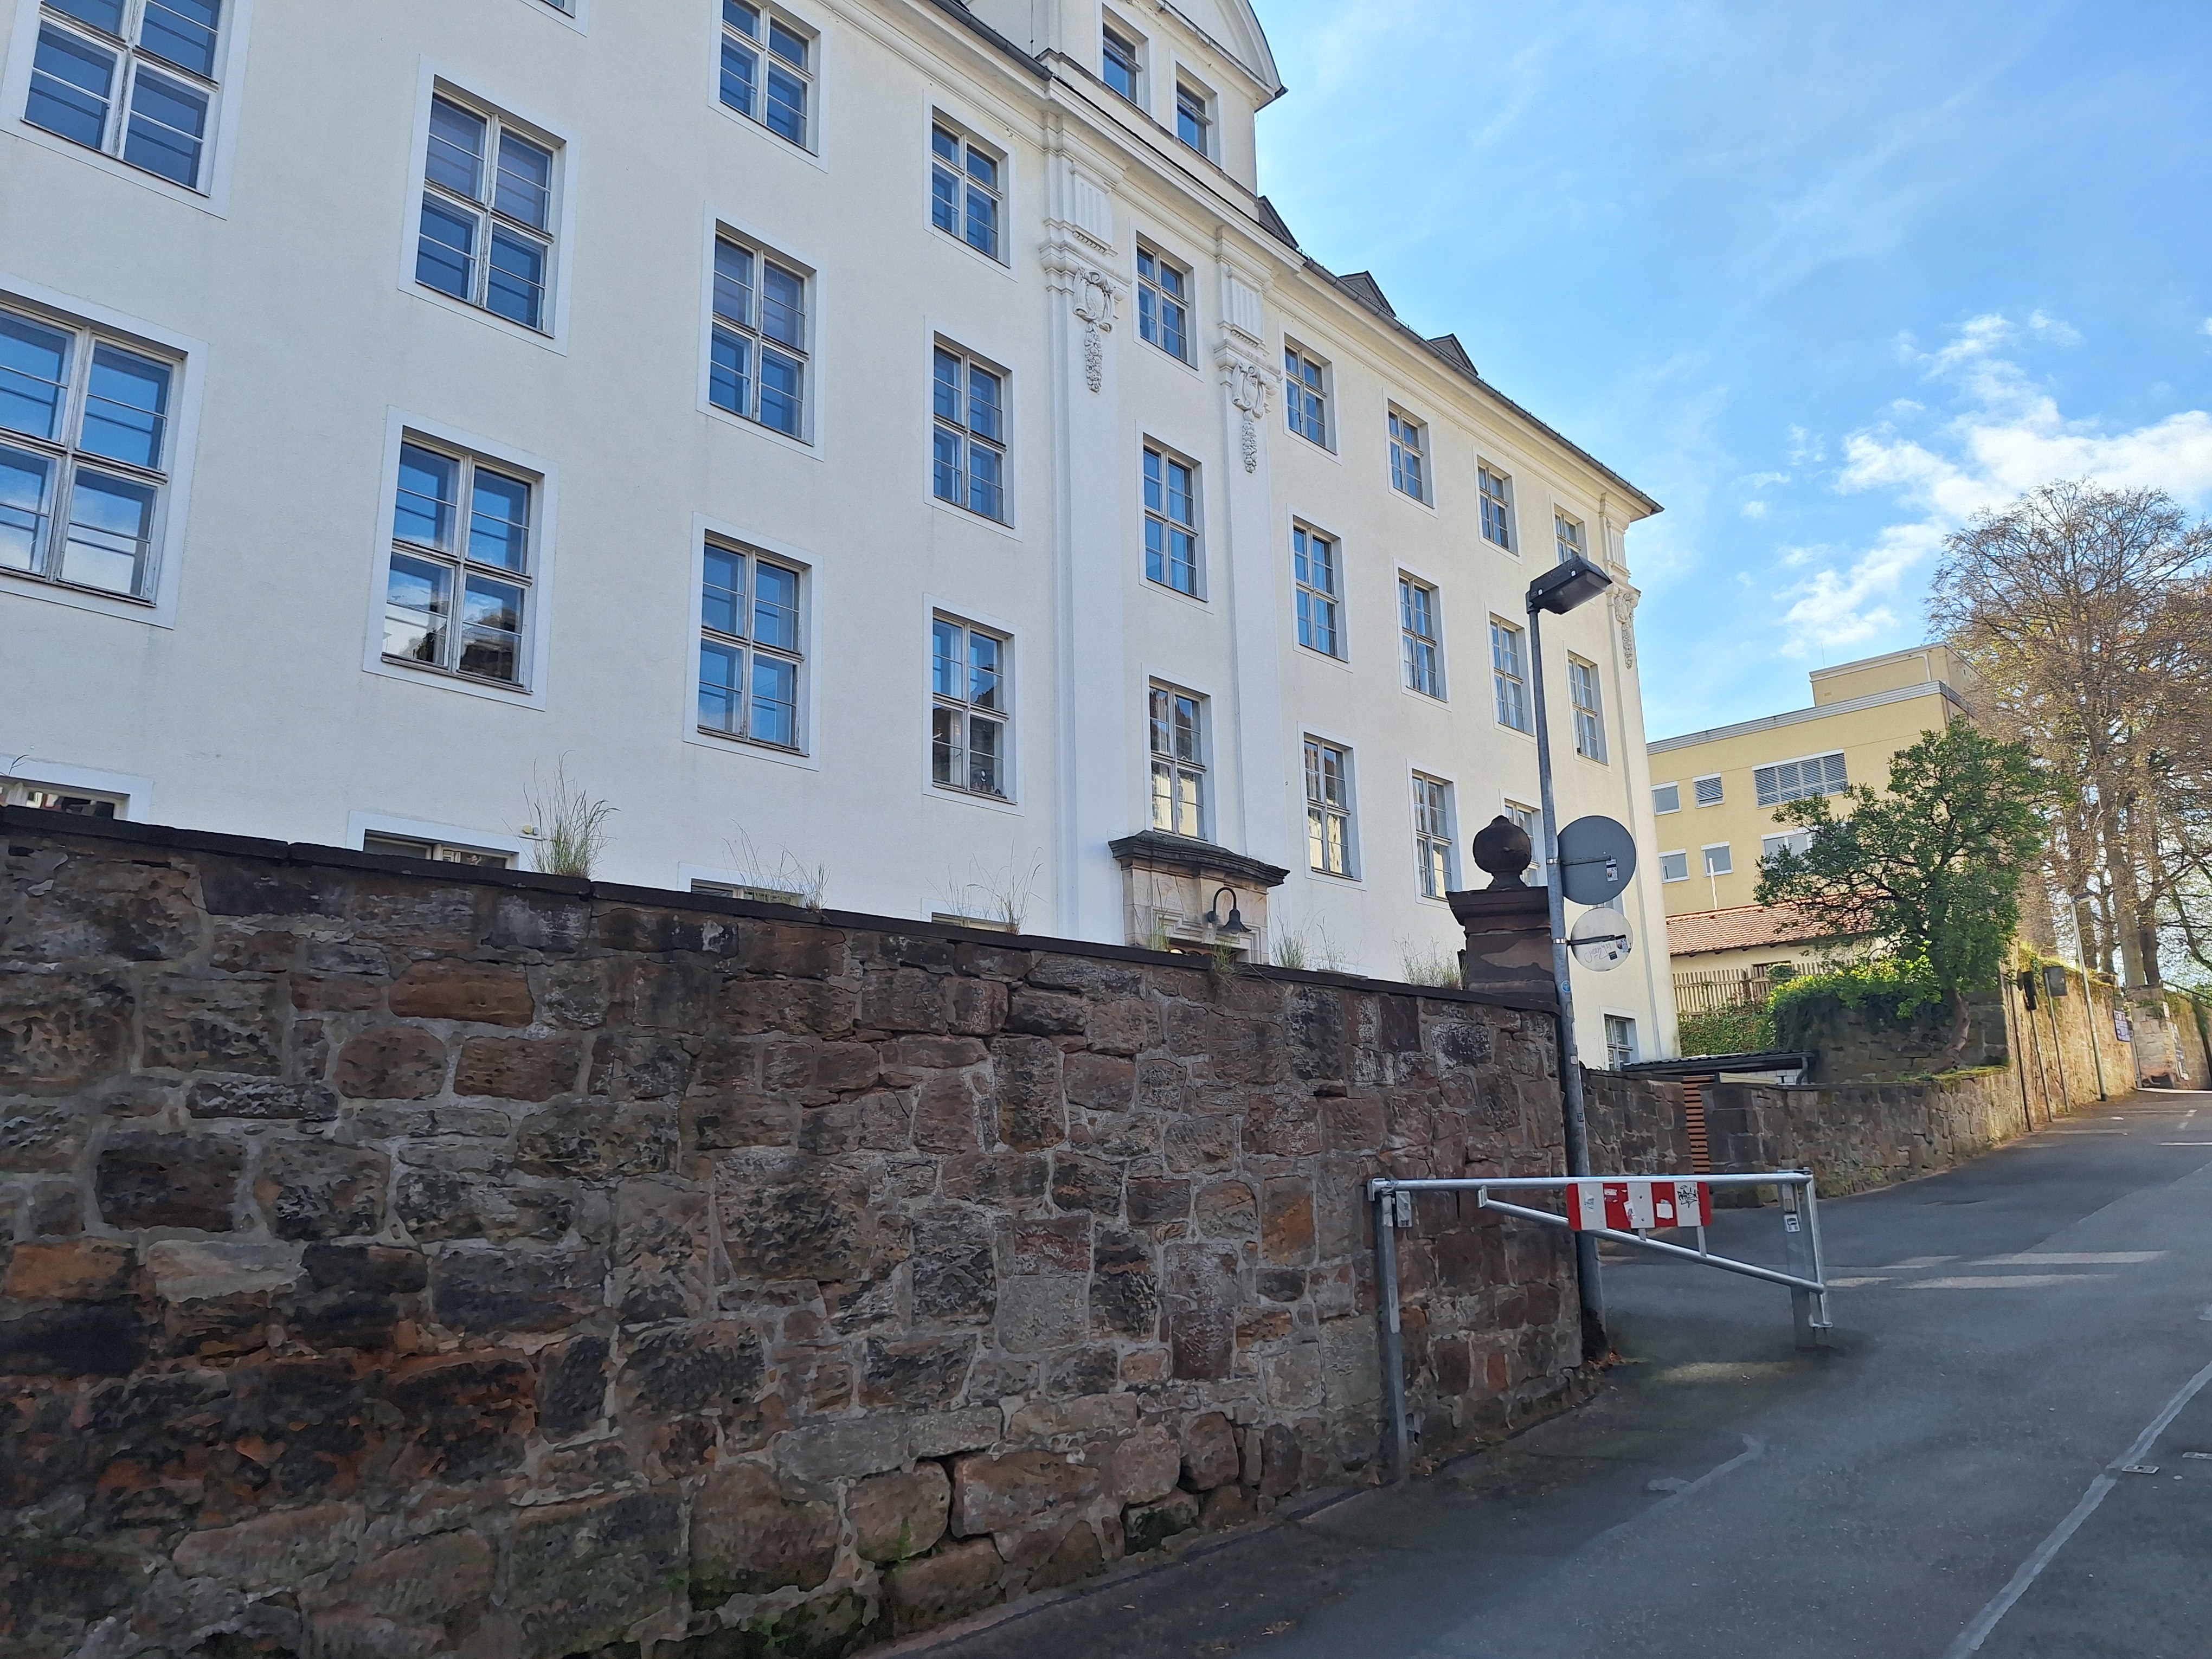
Building: Renthof 5